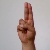
The image shows a hand gesture representing the letter 'U' in Indian Sign Language.